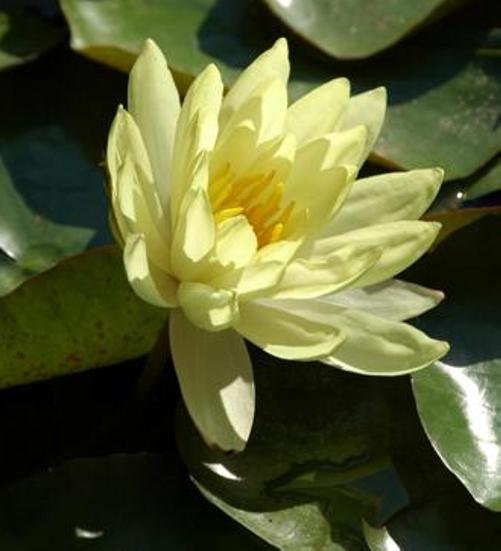
Label: water lily